Cultural property storage

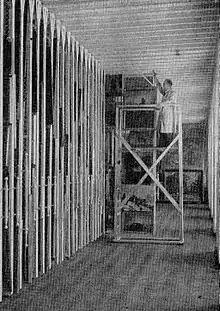
MN Warsaw. Interior painting store. 1966

They type of objects in the collection, available space, and need for ease of accessibility tend to determine what type of storage system is utilized for a particular collection. There are many generic storage systems that can be purchased and modified to fit the needs of a specific collection, and this is generally more cost effective than having a system specially built. In small storage areas many institutions will utilize mobile systems that have shelving units on a track, which allows access to a desired aisle while the rest of the shelving units are pushed together.